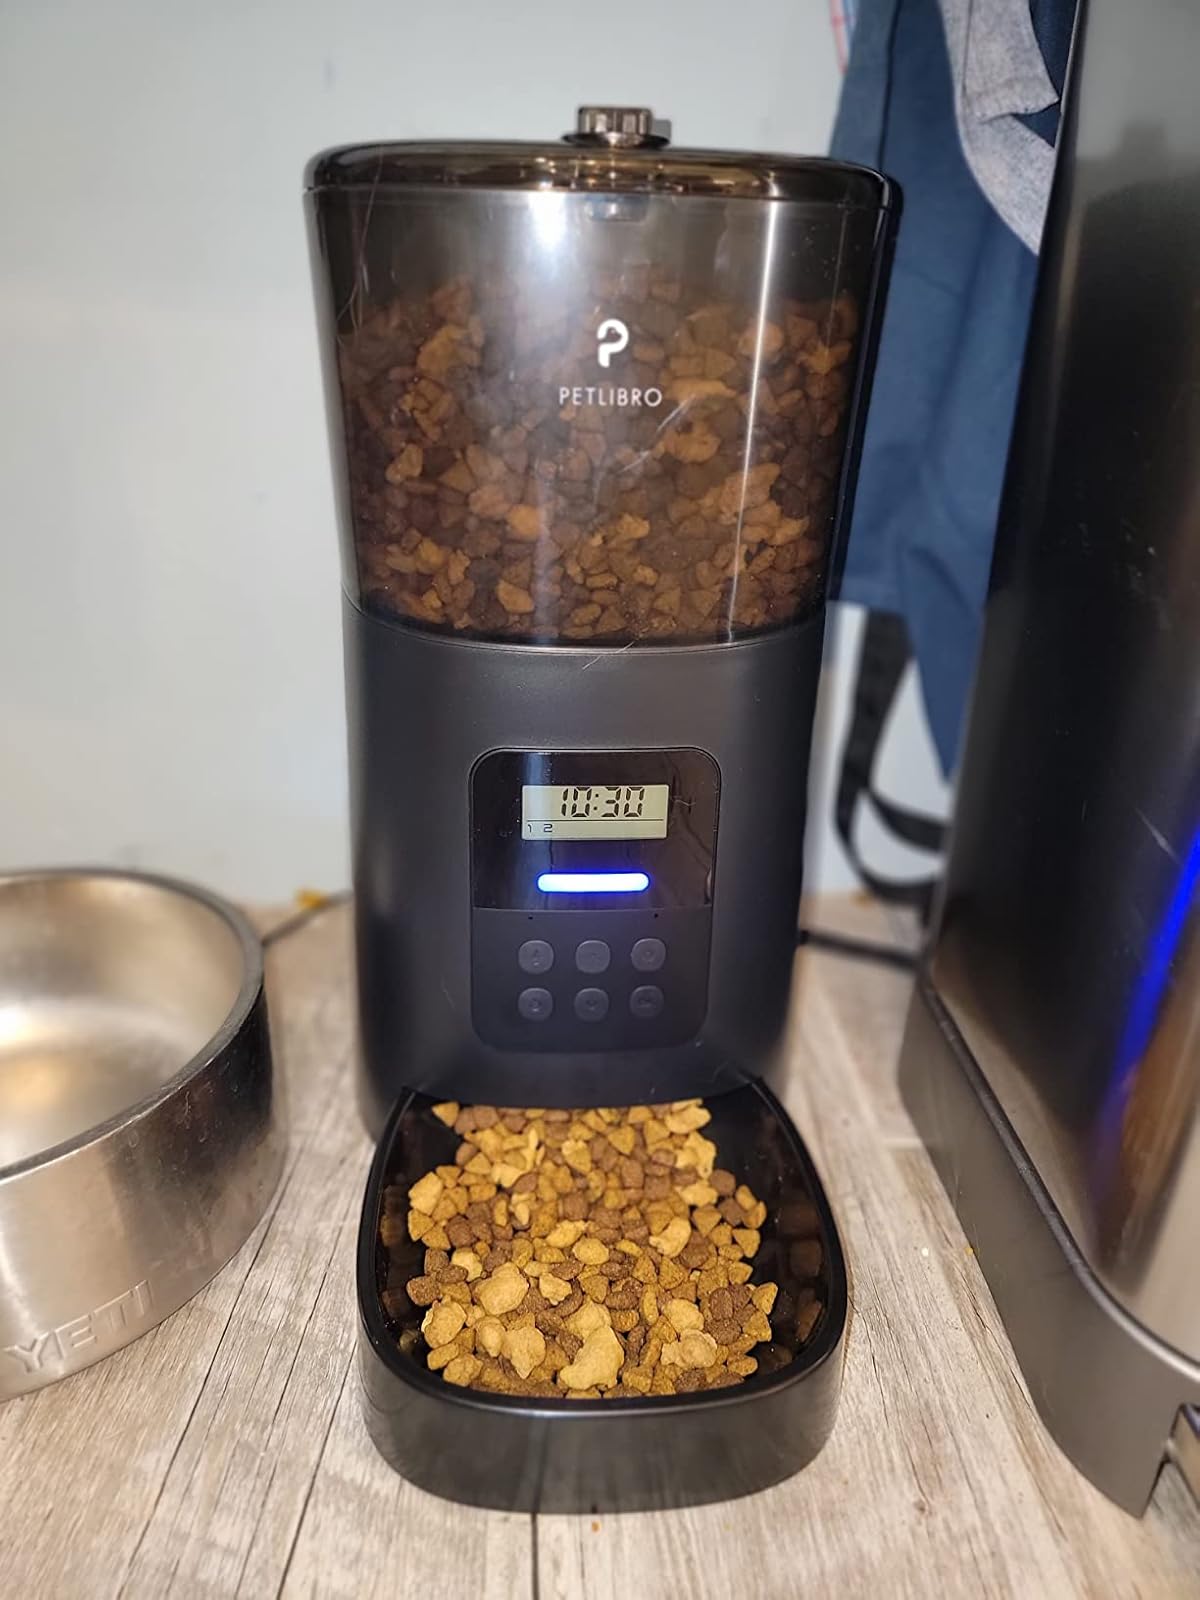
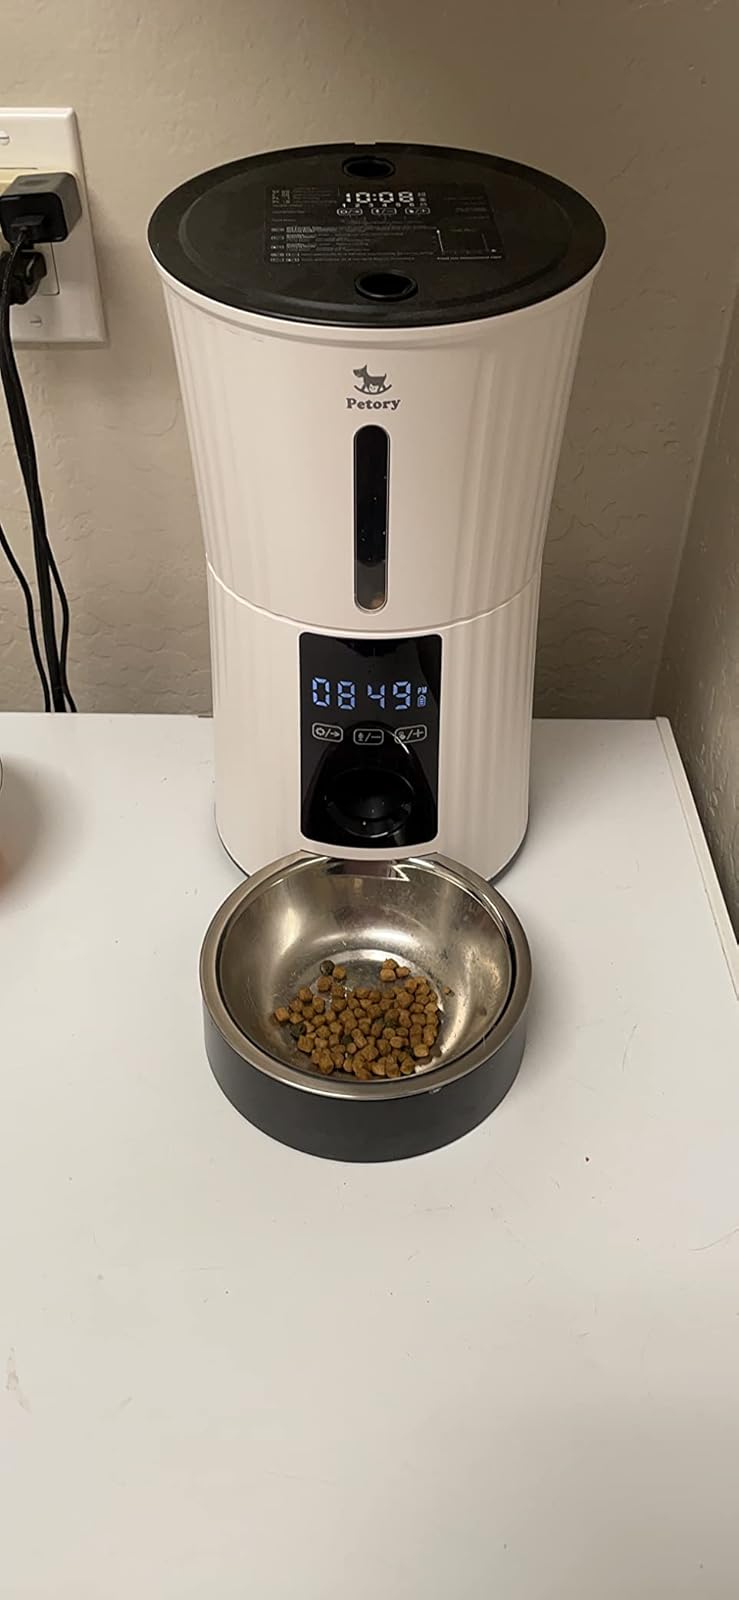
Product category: items_feeder
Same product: no